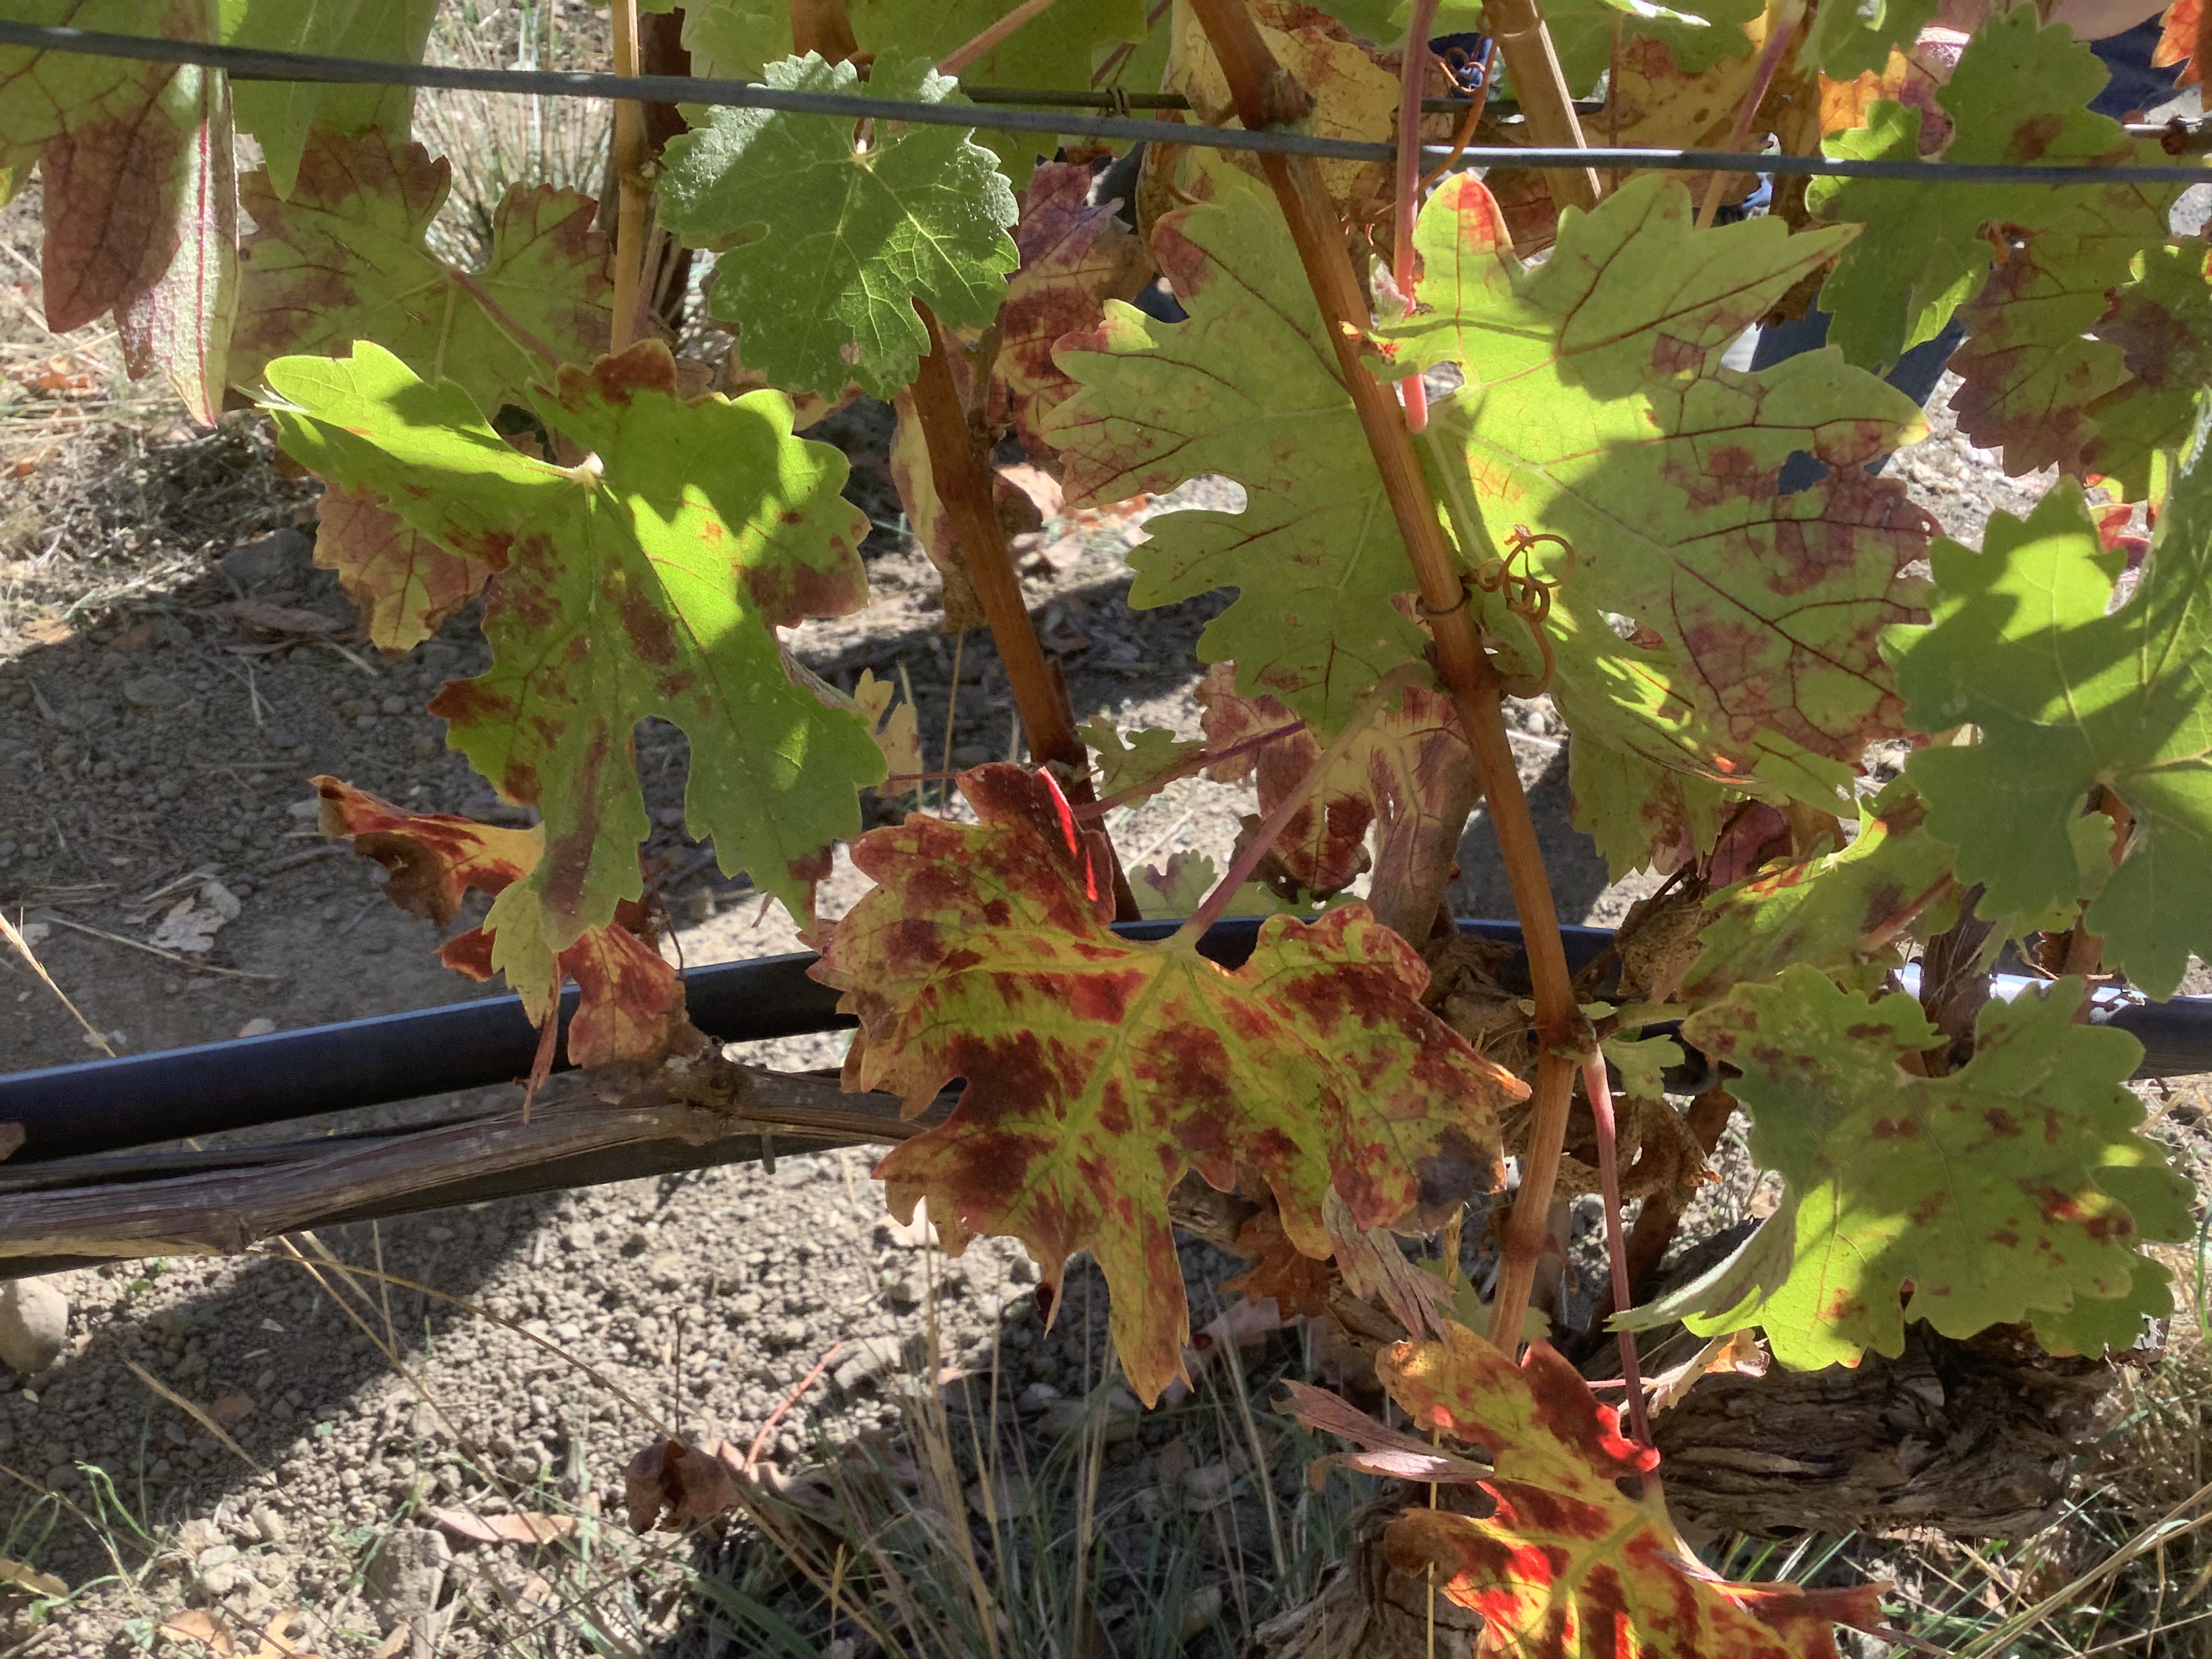
Label: Red Blotch